Surakarta

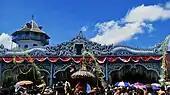
The "gunungan" procession during Grebeg Mulud at the Keraton Surakarta

Although many batik fabrics are now made using printing processes, Surakarta has many distinctive batik patterns, such as "Sidomukti" and "Sidoluruh". Some well-known batik enterprises include Batik Keris, Batik Danarhadi, and Batik Semar. For the middle-class market, batik can be found in traditional markets like Pasar Klewer, Pusat Grosir Solo (PGS), Beteng Trade Center (BTC), and Ria Batik.